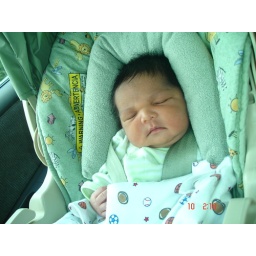
Jason Alex in the car seat